Alice Brown Chittenden

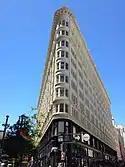
Phelan Building, San Francisco, where Chittenden had a studio in the 1880s.

In the 1880s she had a studio in San Francisco on the fourth floor of the Phelan Building. Chittenden exhibited two paintings (one of chrysanthemums and another of roses) at the California